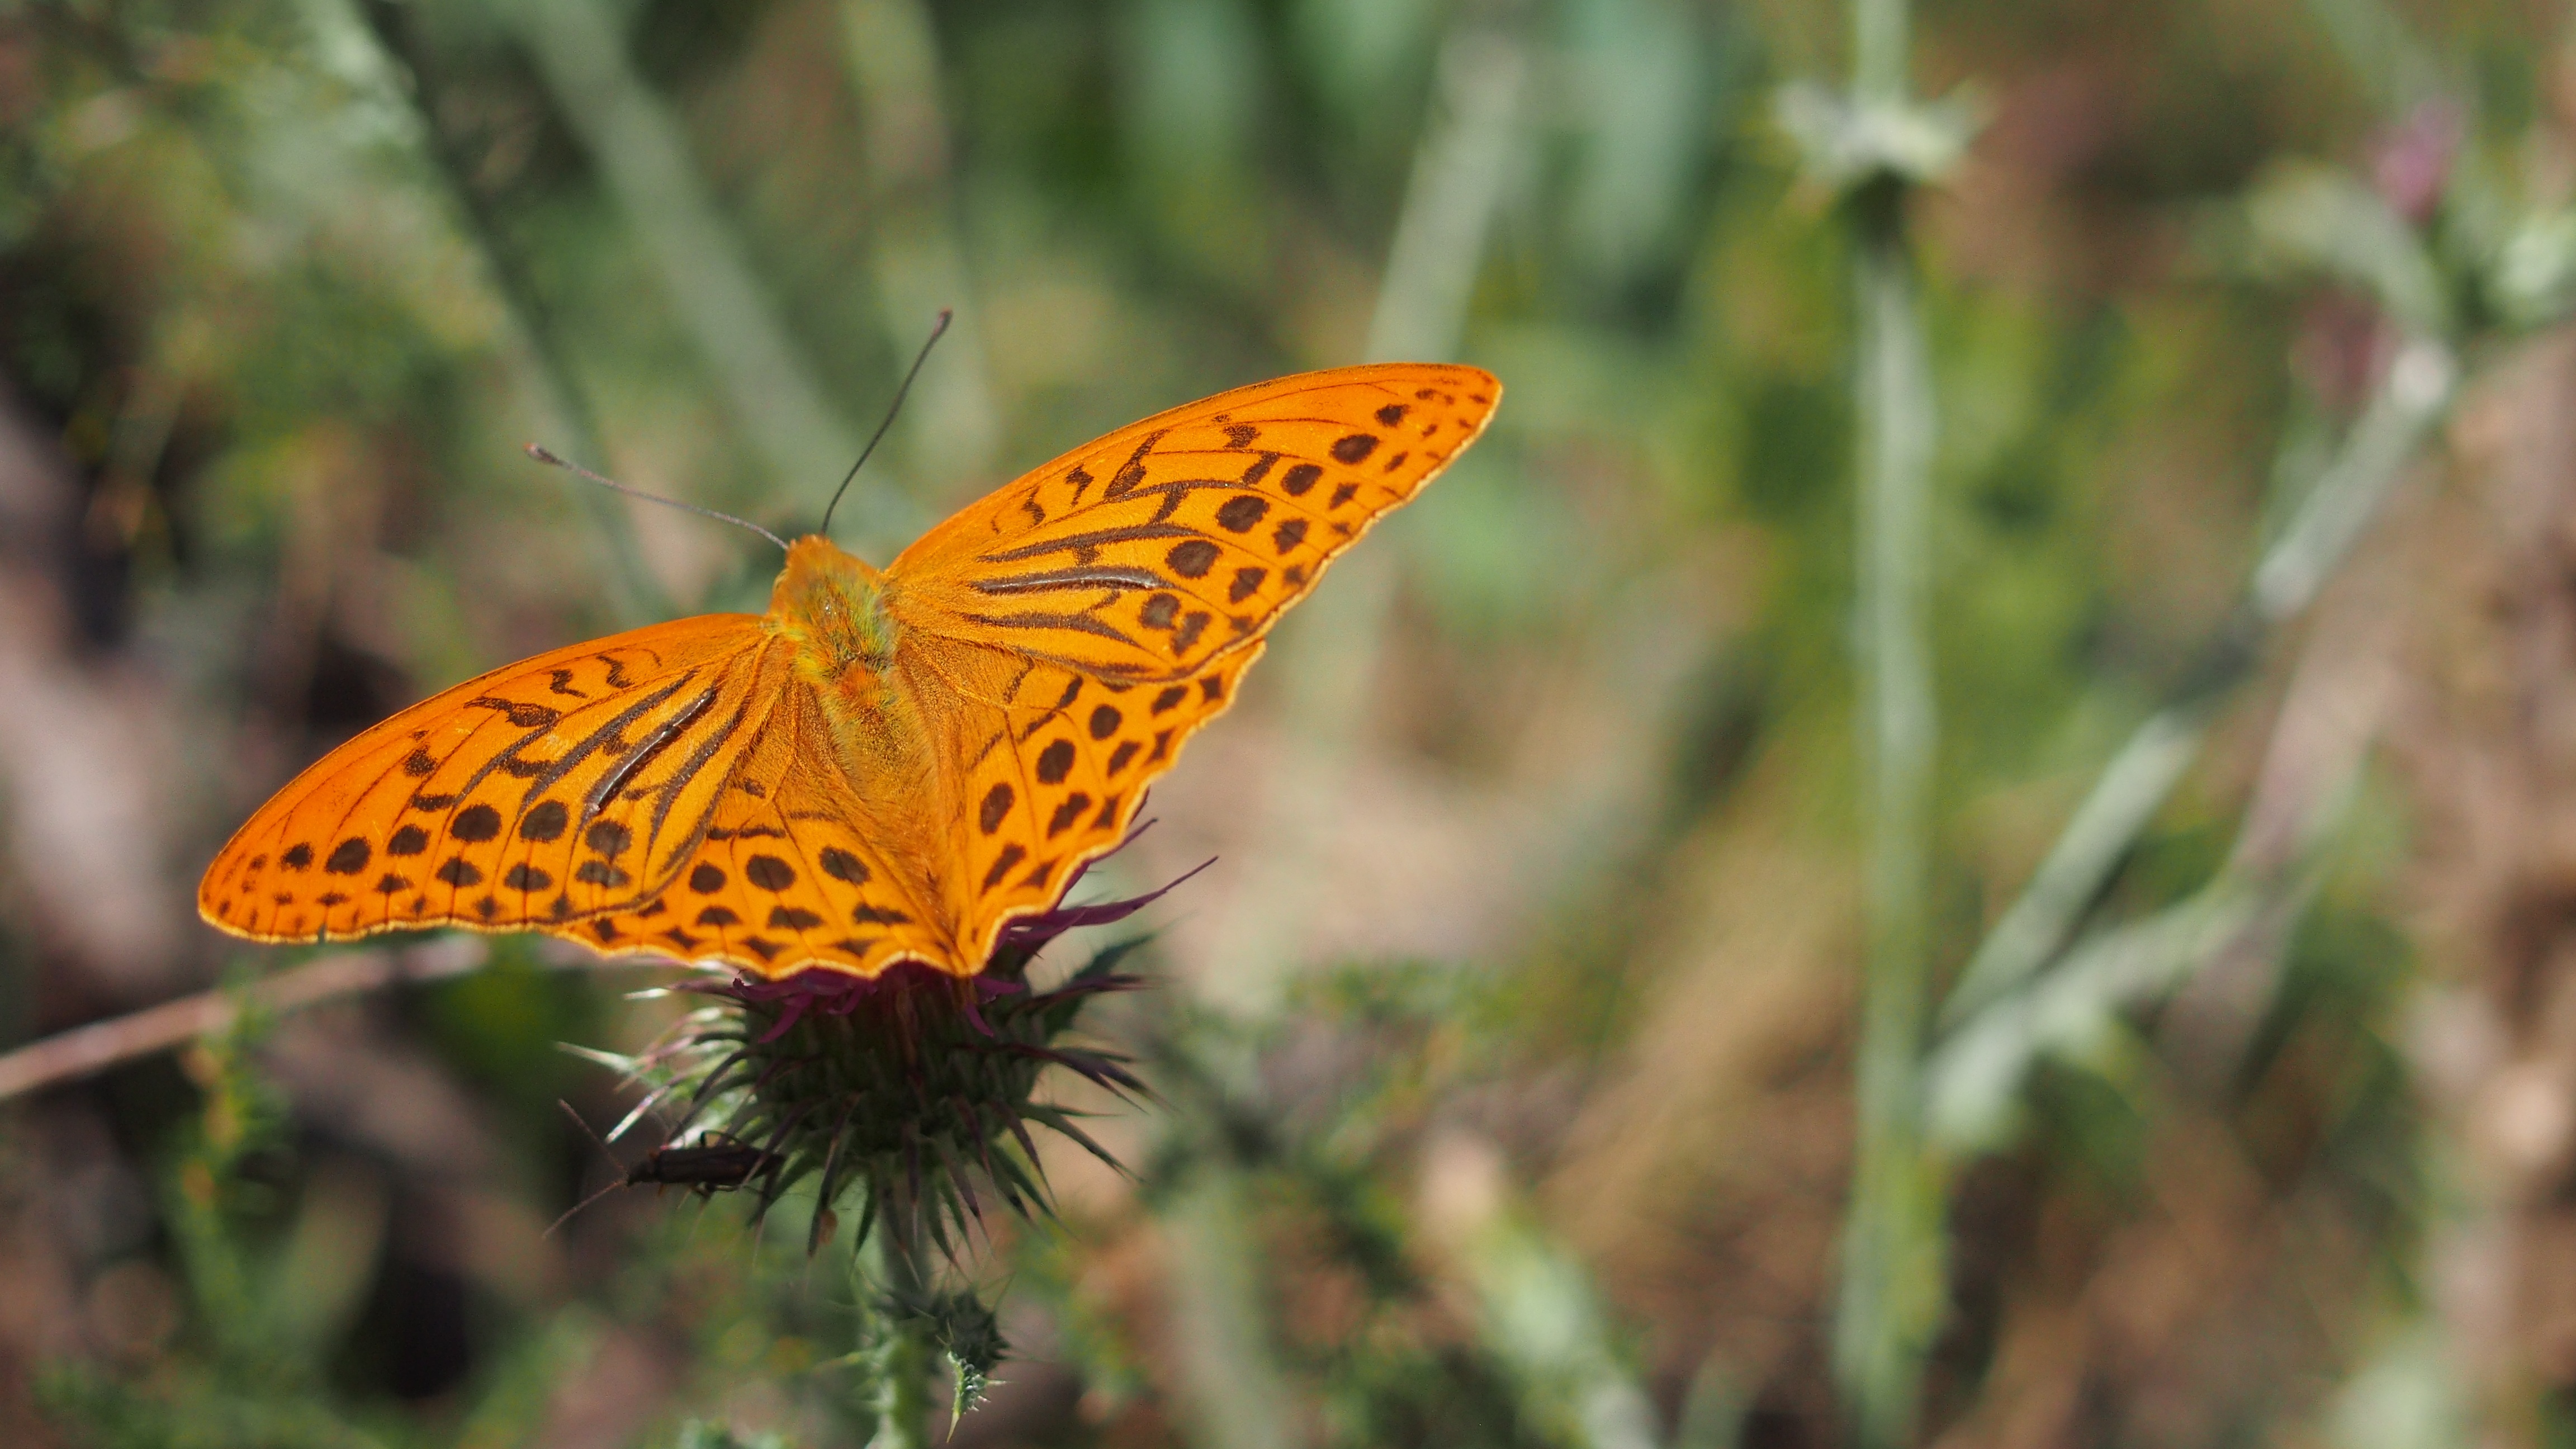
nature, grass, prairie, leaf, flower, wildlife, insect, macro, botany, butterfly, flora, fauna, invertebrate, wildflower, close up, monarch butterfly, nectar, macro photography, arthropod, pollinator, moths and butterflies, lycaenid